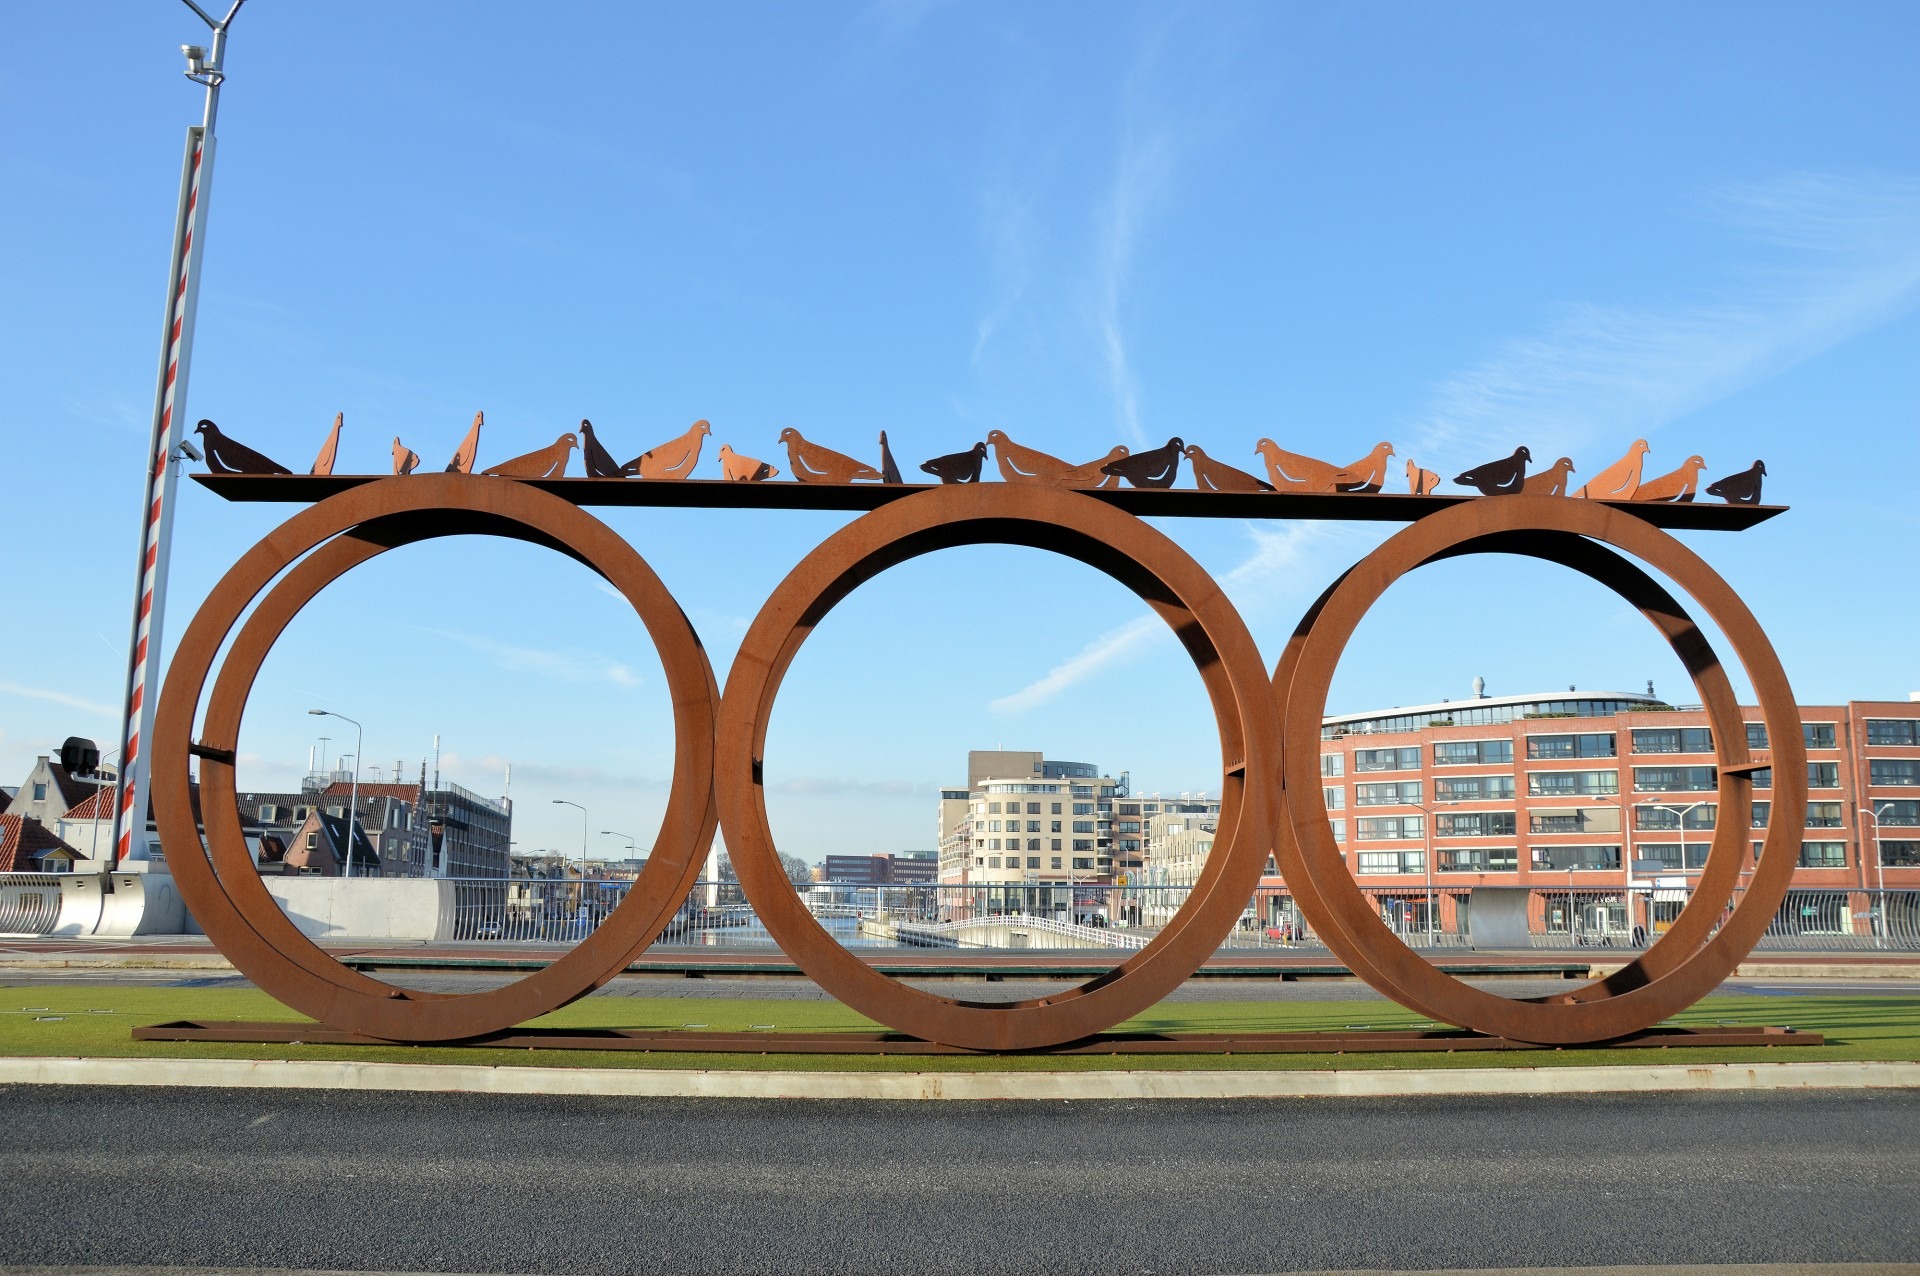
creative, architecture, bridge, city, monument, statue, arch, construction, metal, landmark, metal work, artwork, sculpture, art, holland, creativity, design, metallic, alkmaar